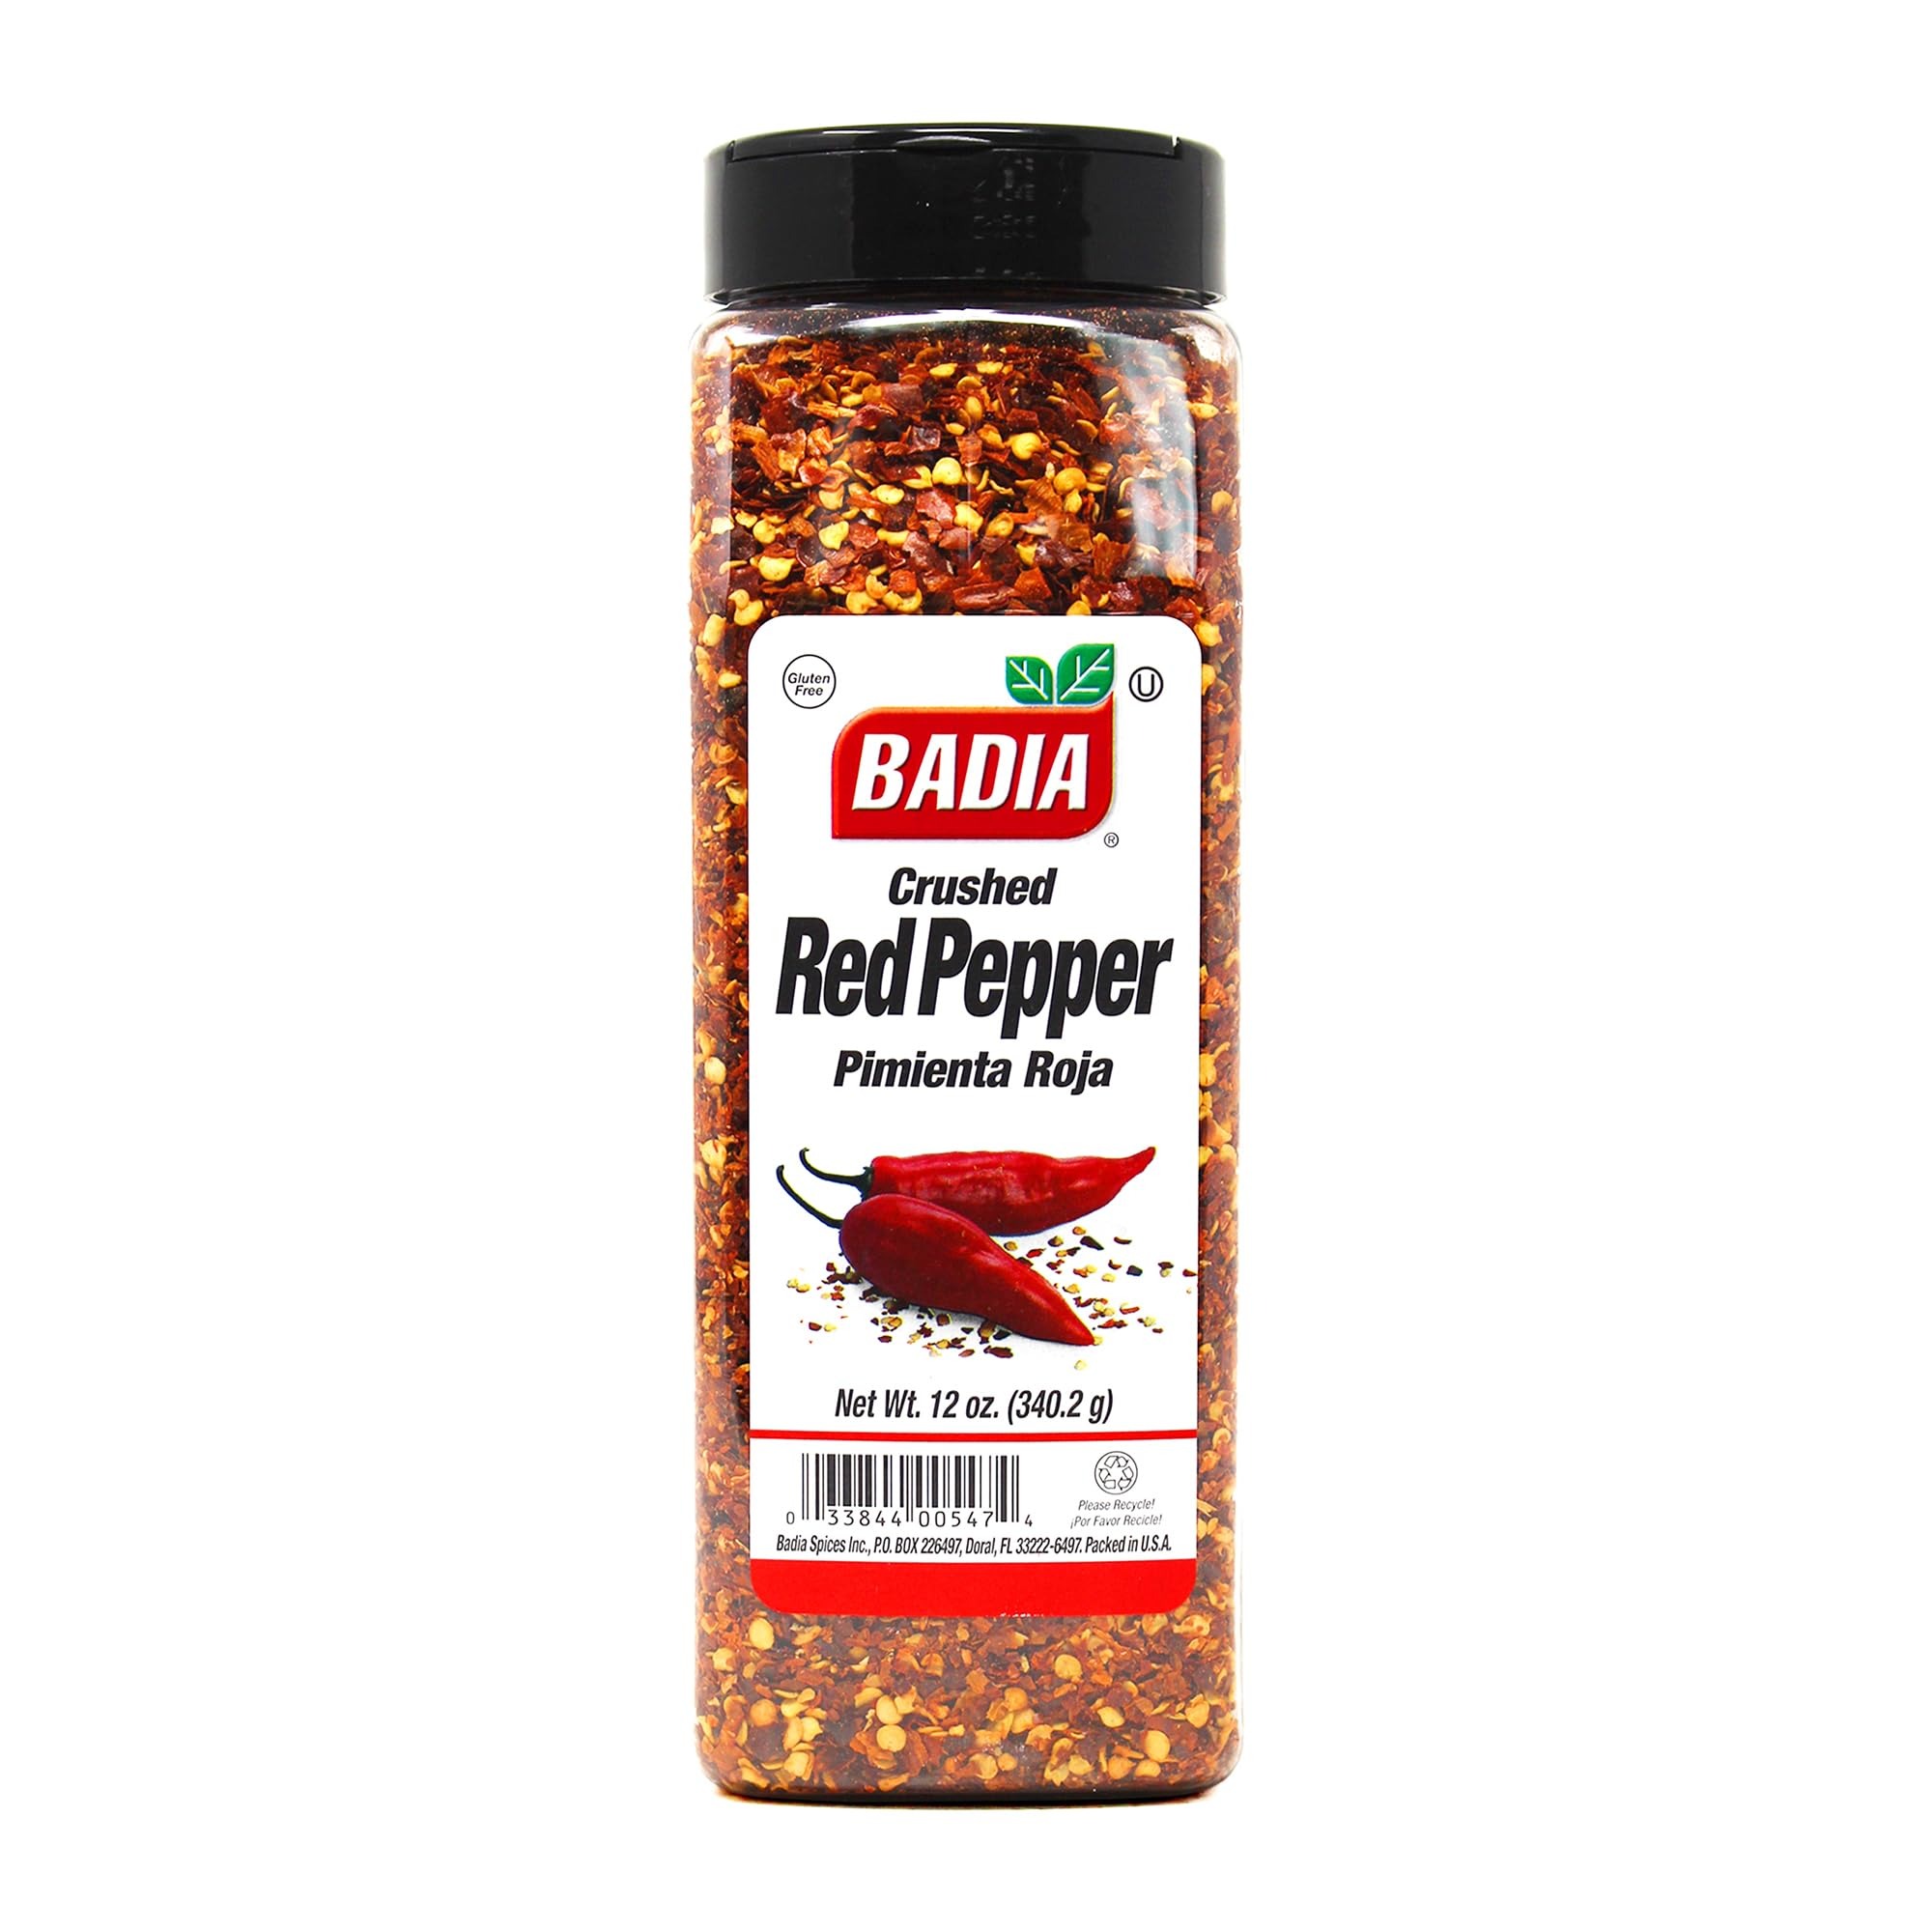
Item Name: Pepper Red Crushed – 12 oz
Value: 12.0
Unit: Fl Oz

Price: 8.005